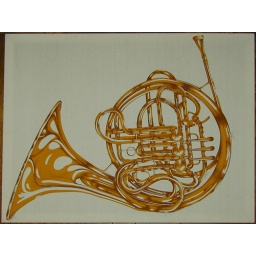
Large fabric wall hanging of 4-key valve horn silk-screened in yellow and brown.